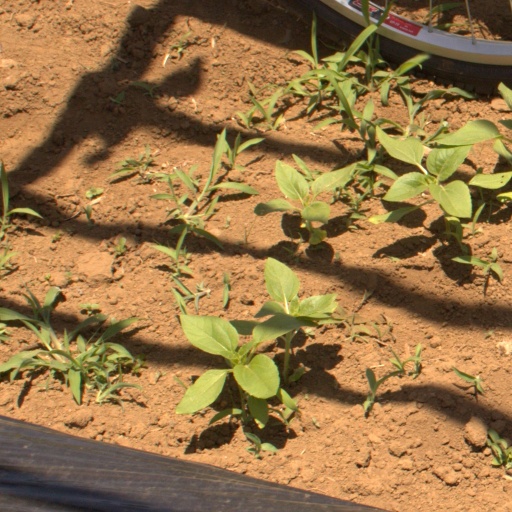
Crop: Jerusalem artichoke